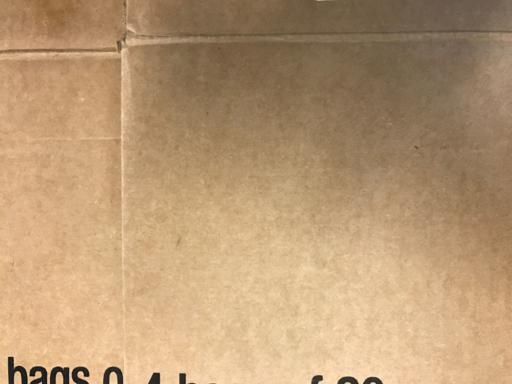
Waste category: cardboard